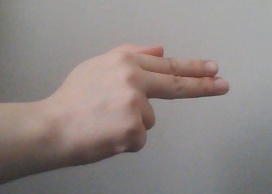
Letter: ghain